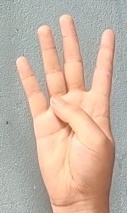
ASL sign: 4